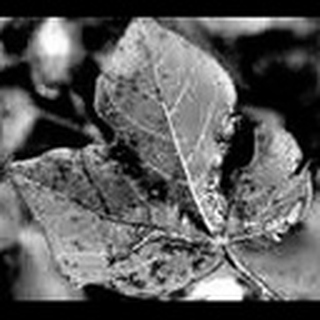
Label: cotton_bacterial_blight